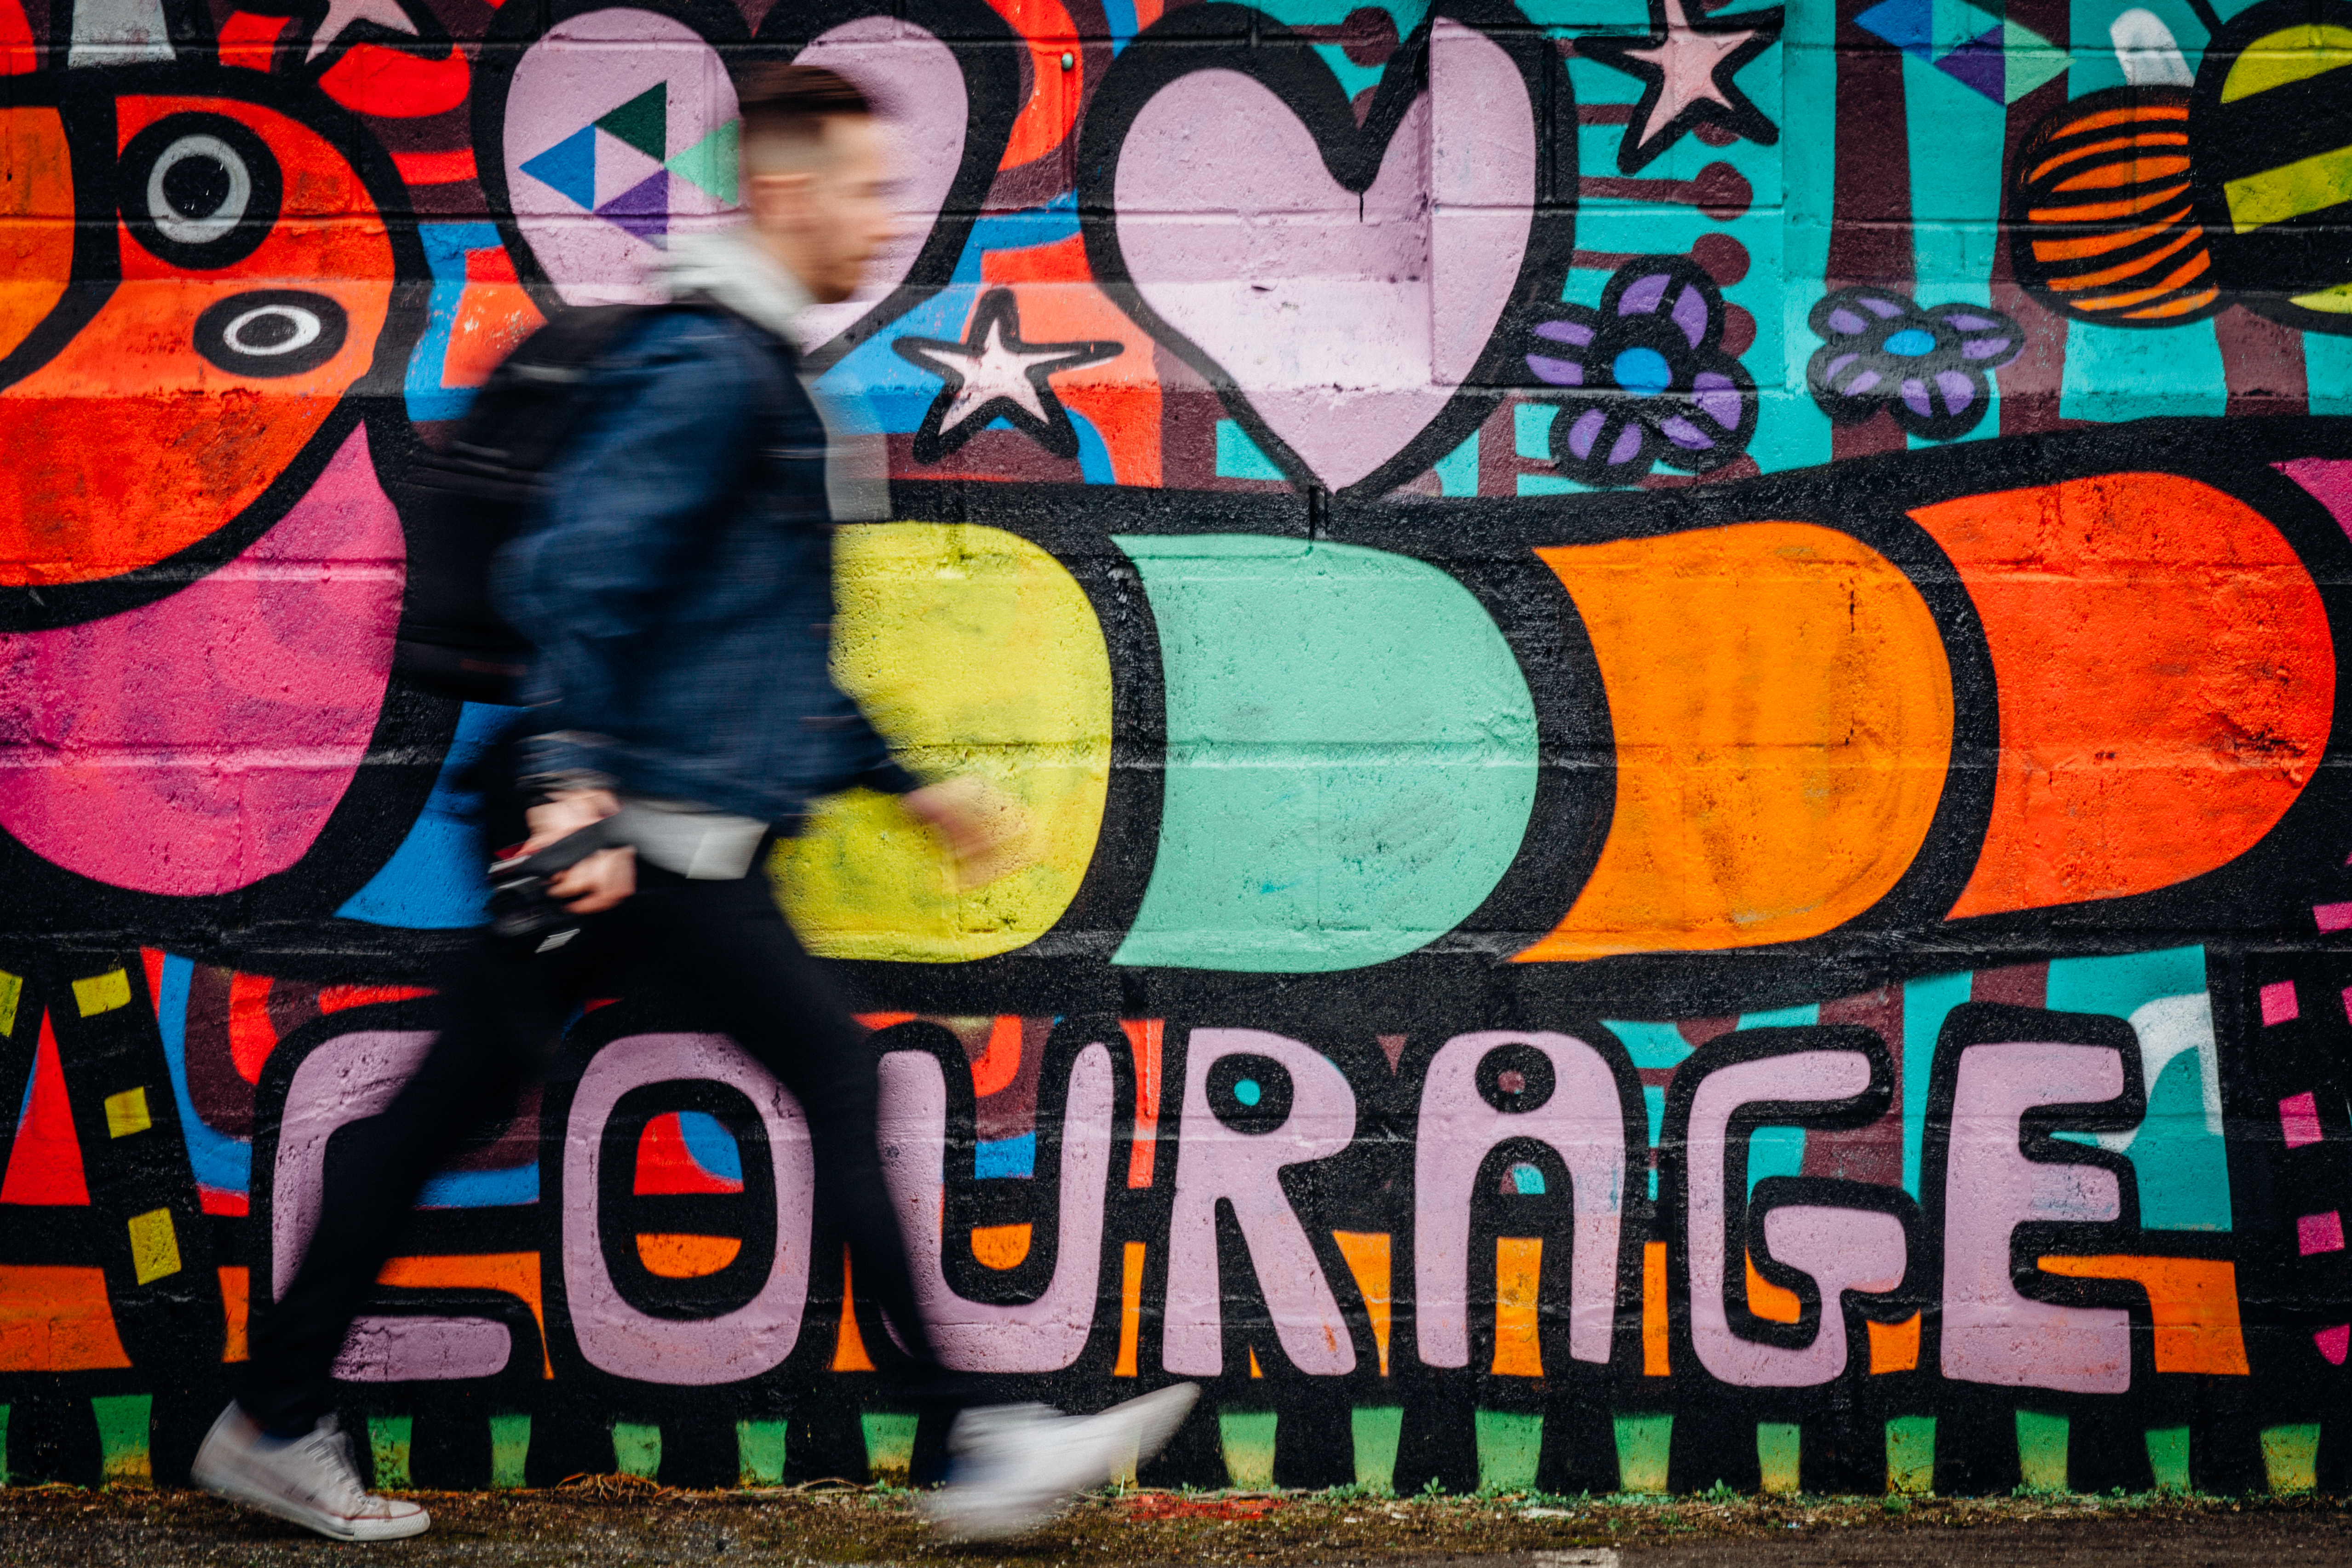
man, male, guy, color, movement, graffiti, art, mural, urban area